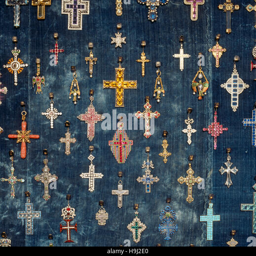
close - up view of display case containing a collection of mainly 19th century crosses of gold